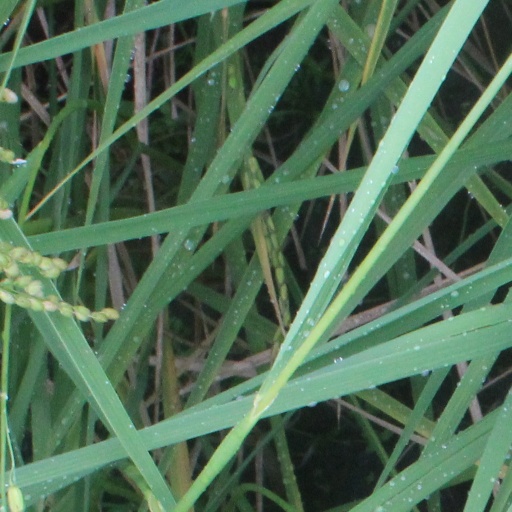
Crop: rice